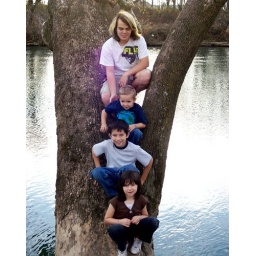
monkeys in a tree